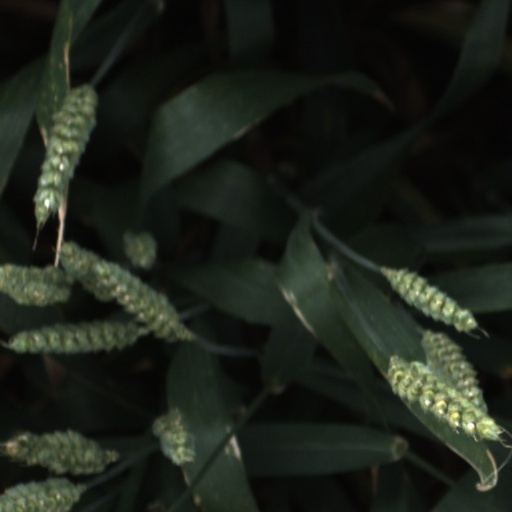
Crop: wheat